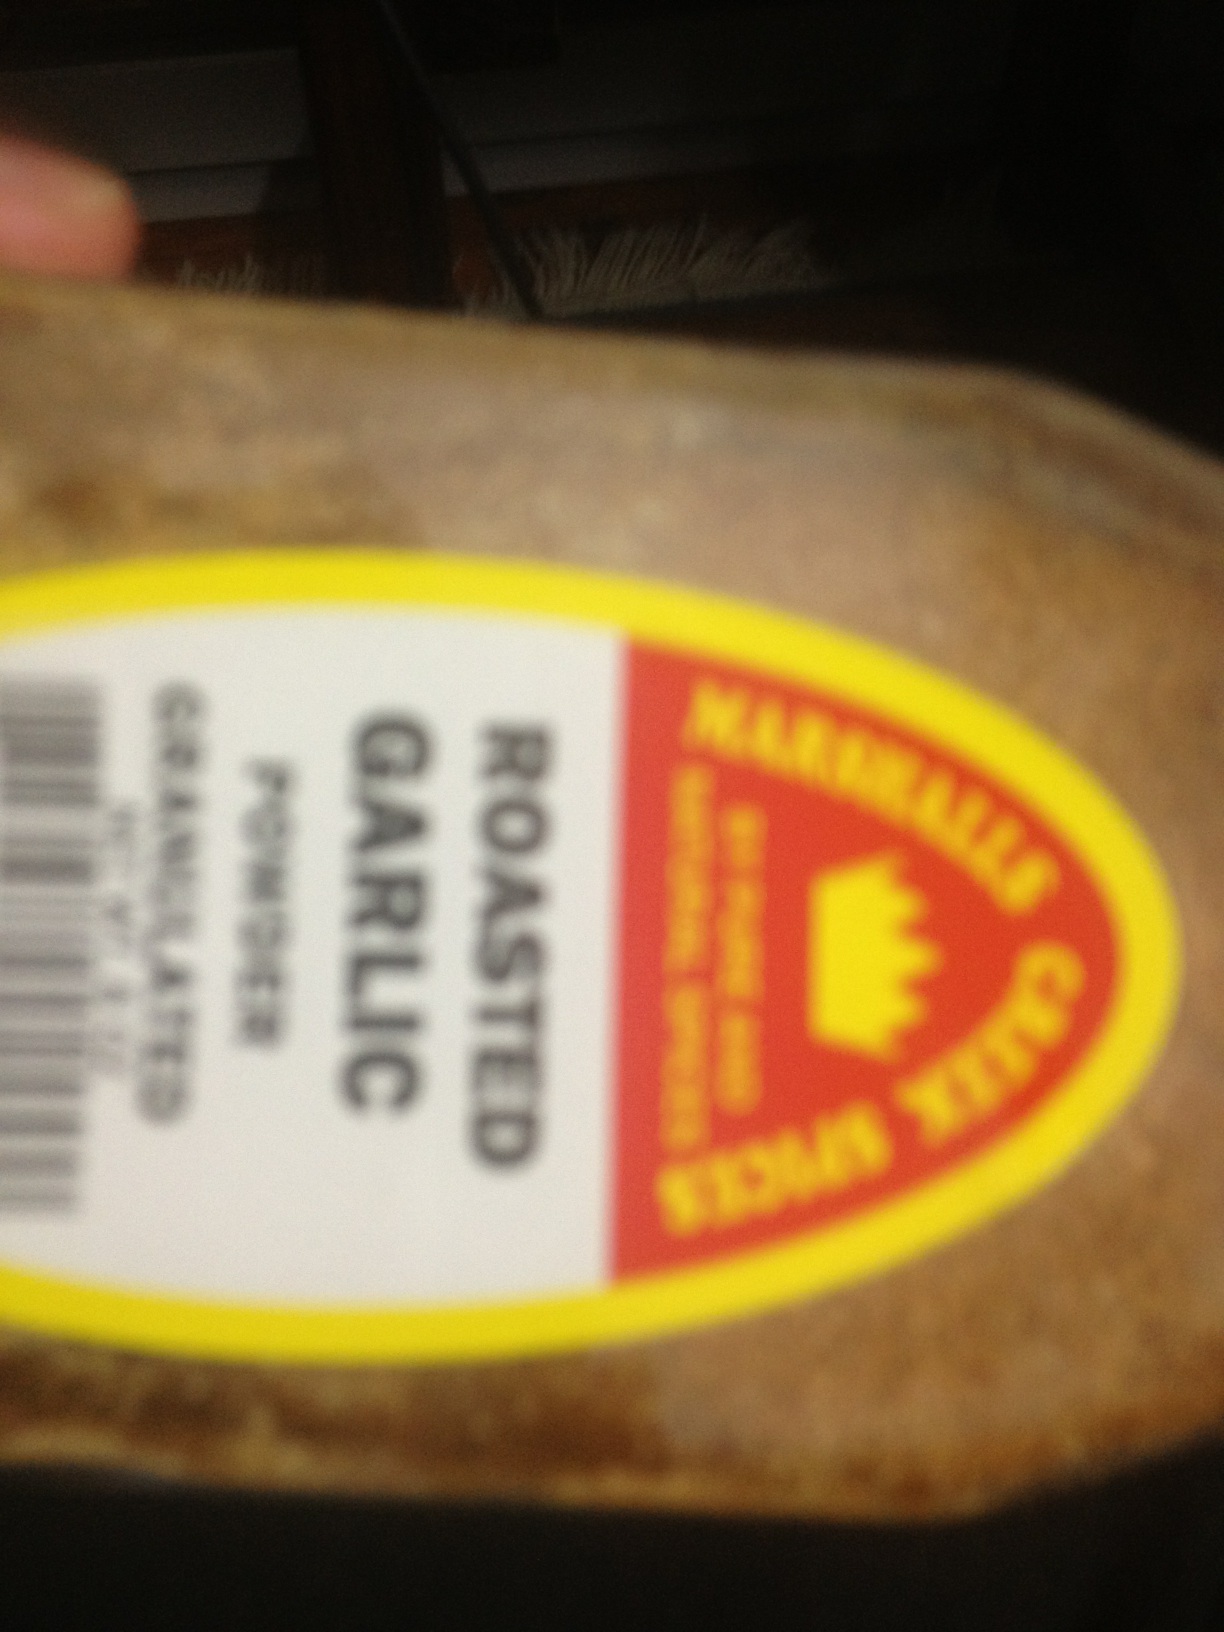Question: What is this item?
Answer: roasted garlic